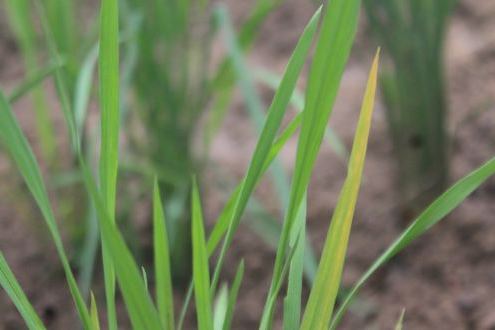
Disease: Tungro